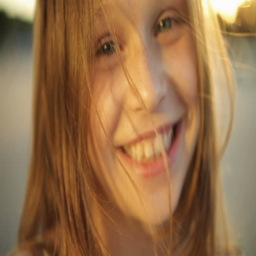
portrait of a young girl looking into the camera smiling in the sunlight , feeling happy